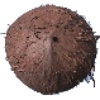
Label: cocos